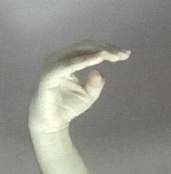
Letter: jeem